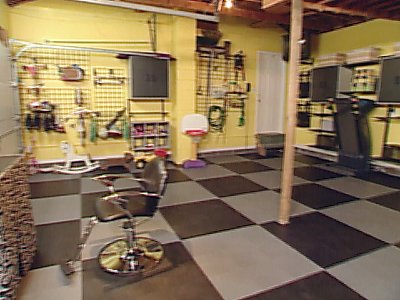
Room type: garage